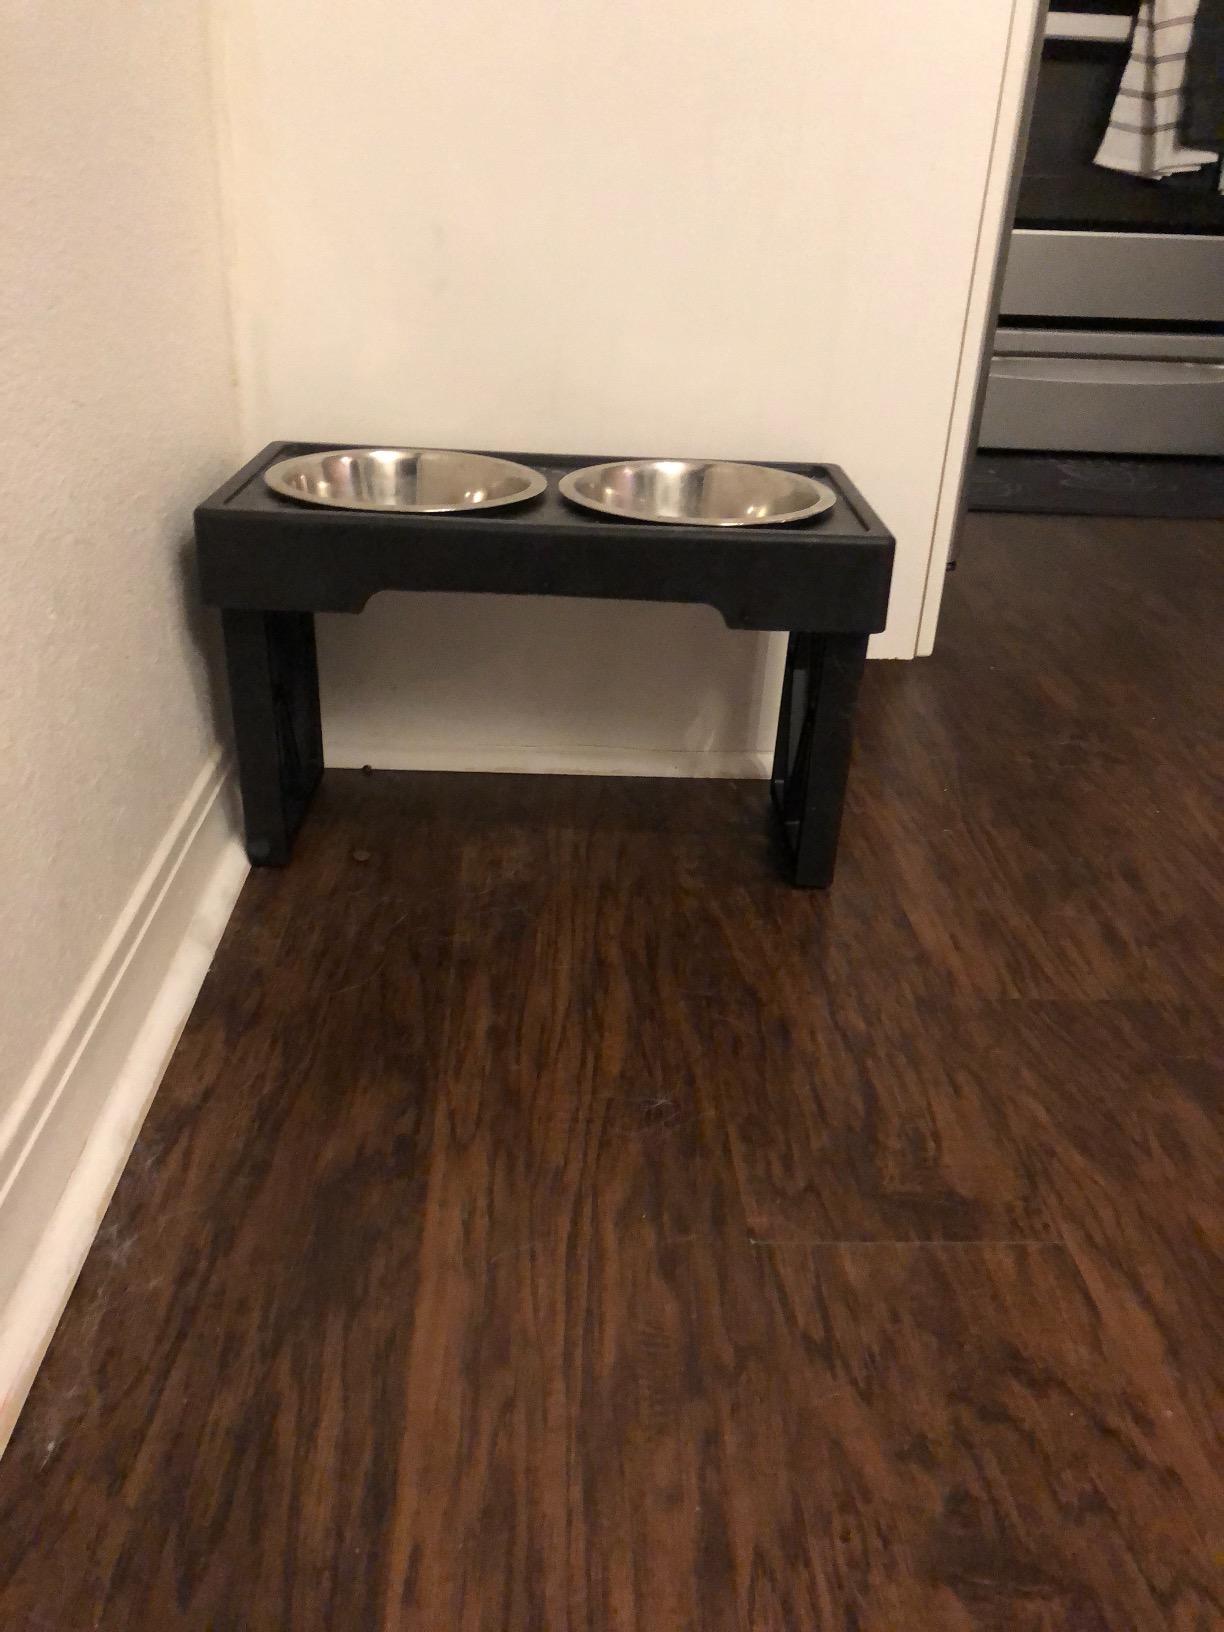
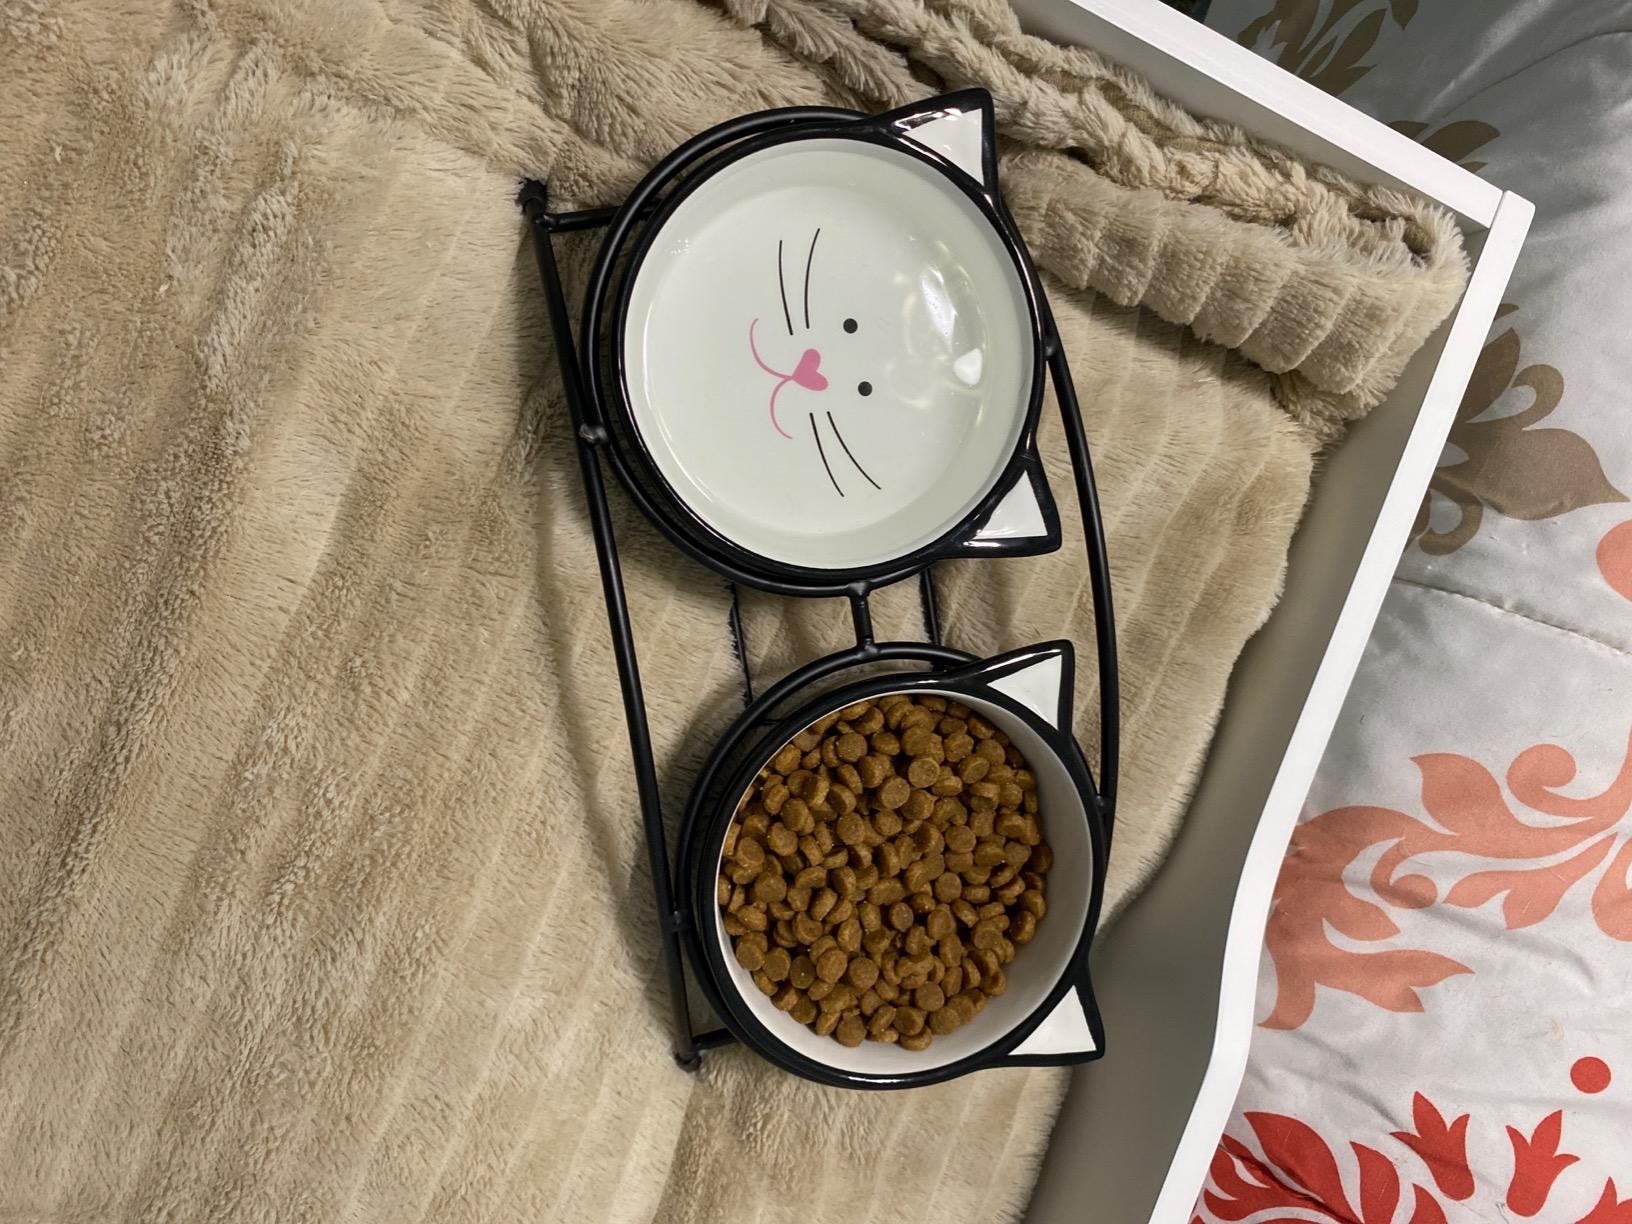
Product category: items_bowl
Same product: no